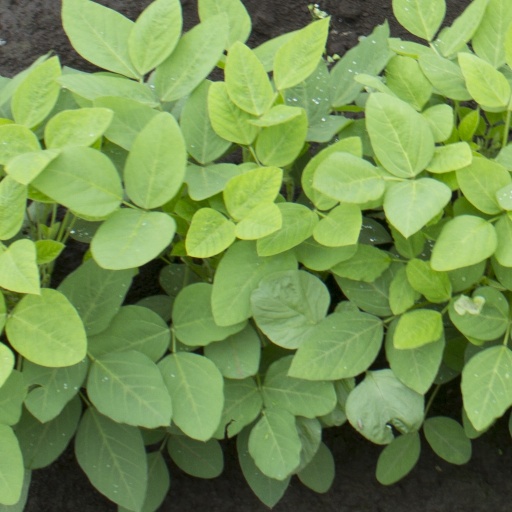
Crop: soybean